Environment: real
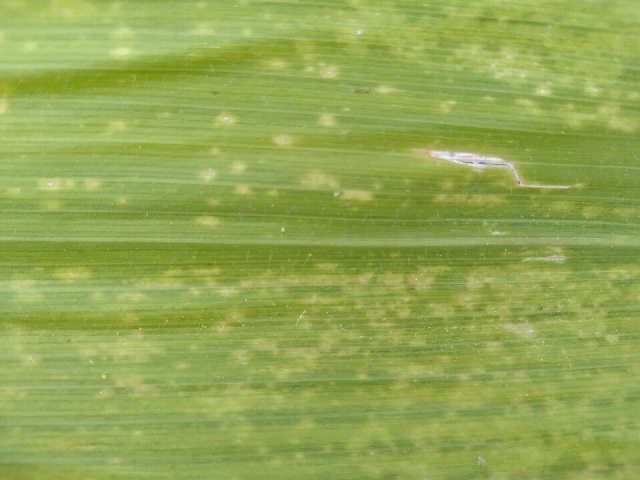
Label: lethal_necrosis